Sara Rothé

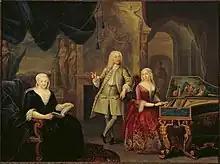
Family Sara Rothé and Jacob Ploos van Amstel with Sara's mother, by Juriaan Buttner, 1735

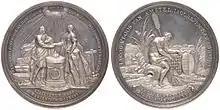
Commemorative medal to celebrate their 25th wedding anniversary in 1746, by Martin Holtzhey, from the collection of the Amsterdam Museum.

Sara Rothé (1699–1751) was an 18th-century art collector from the Dutch Republic, known today as the former owner of two dollhouses now on display in the Frans Hals Museum and the Gemeentemuseum Den Haag.